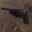
Label: airplane